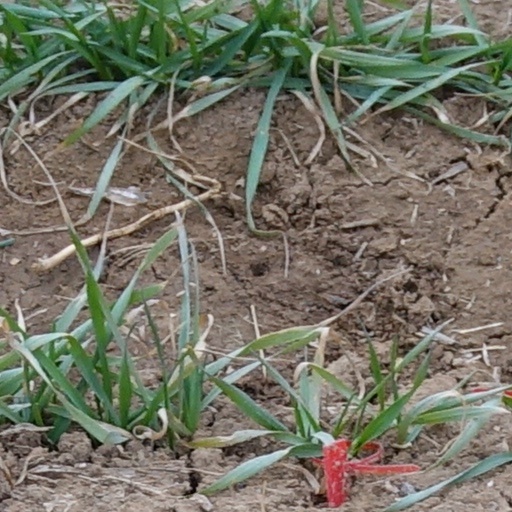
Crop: wheat